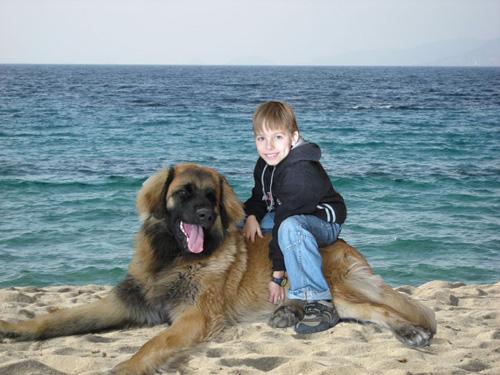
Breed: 214-n000019-Leonberg